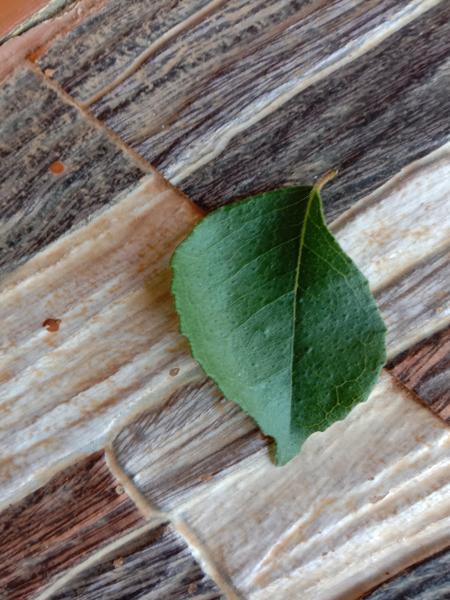
Plant: Curry